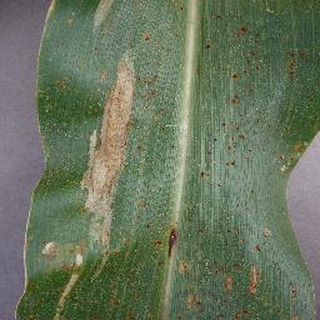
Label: corn_northern_leaf_blight